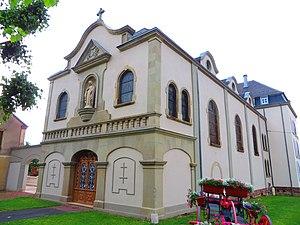
Neufgrange Chapelle de l'ancien couvent des Pères spiritains
Neufgrange est une commune française située dans le département de la Moselle et le bassin de vie de la Moselle-Est, en région Grand Est.